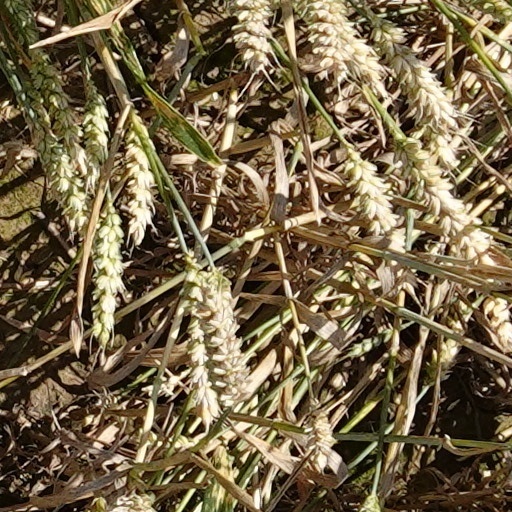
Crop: wheat